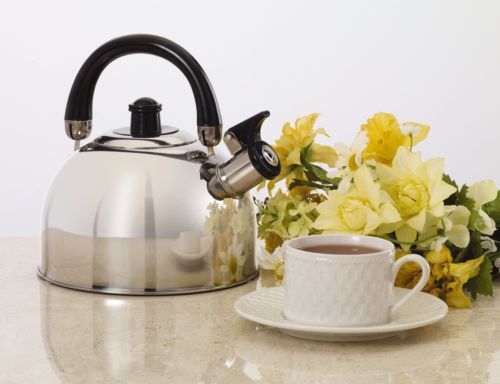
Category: kettle